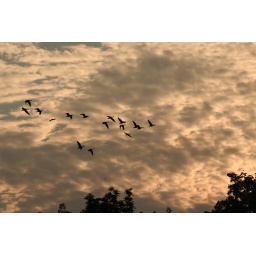
sixteen gooses in the golden sky